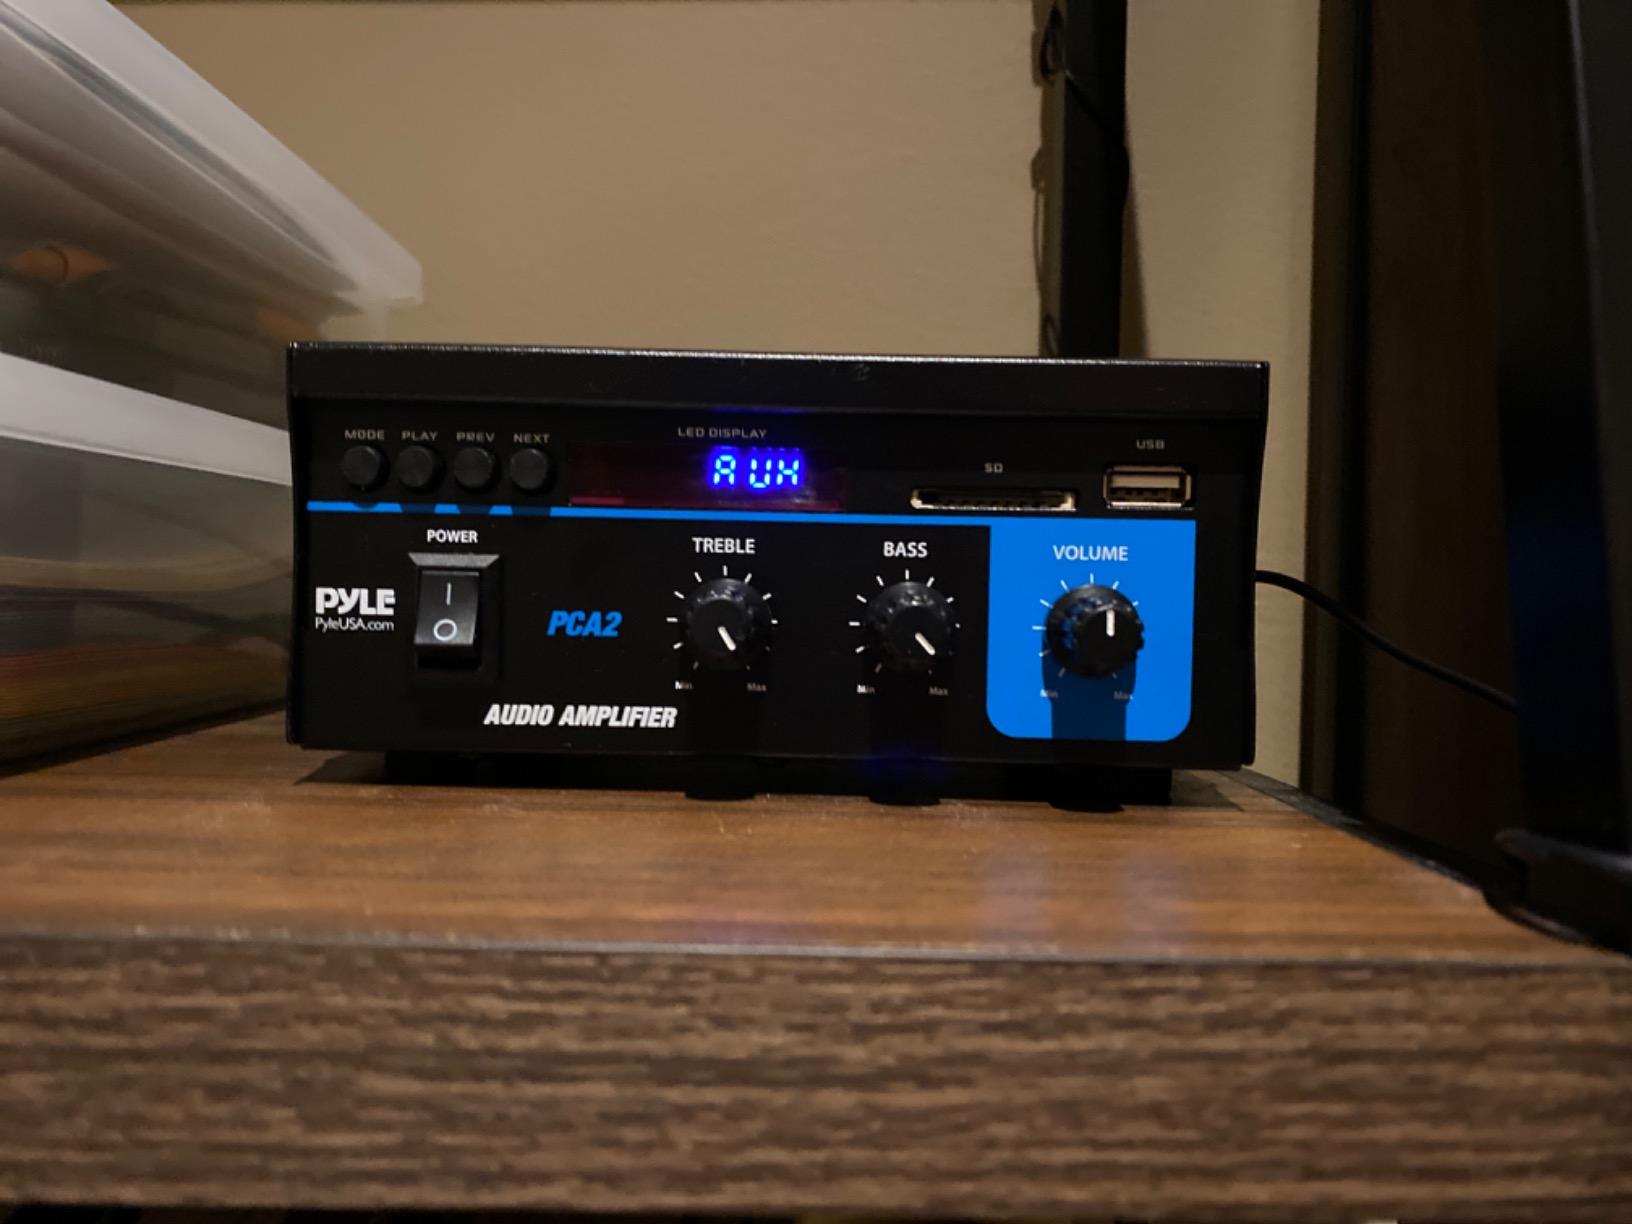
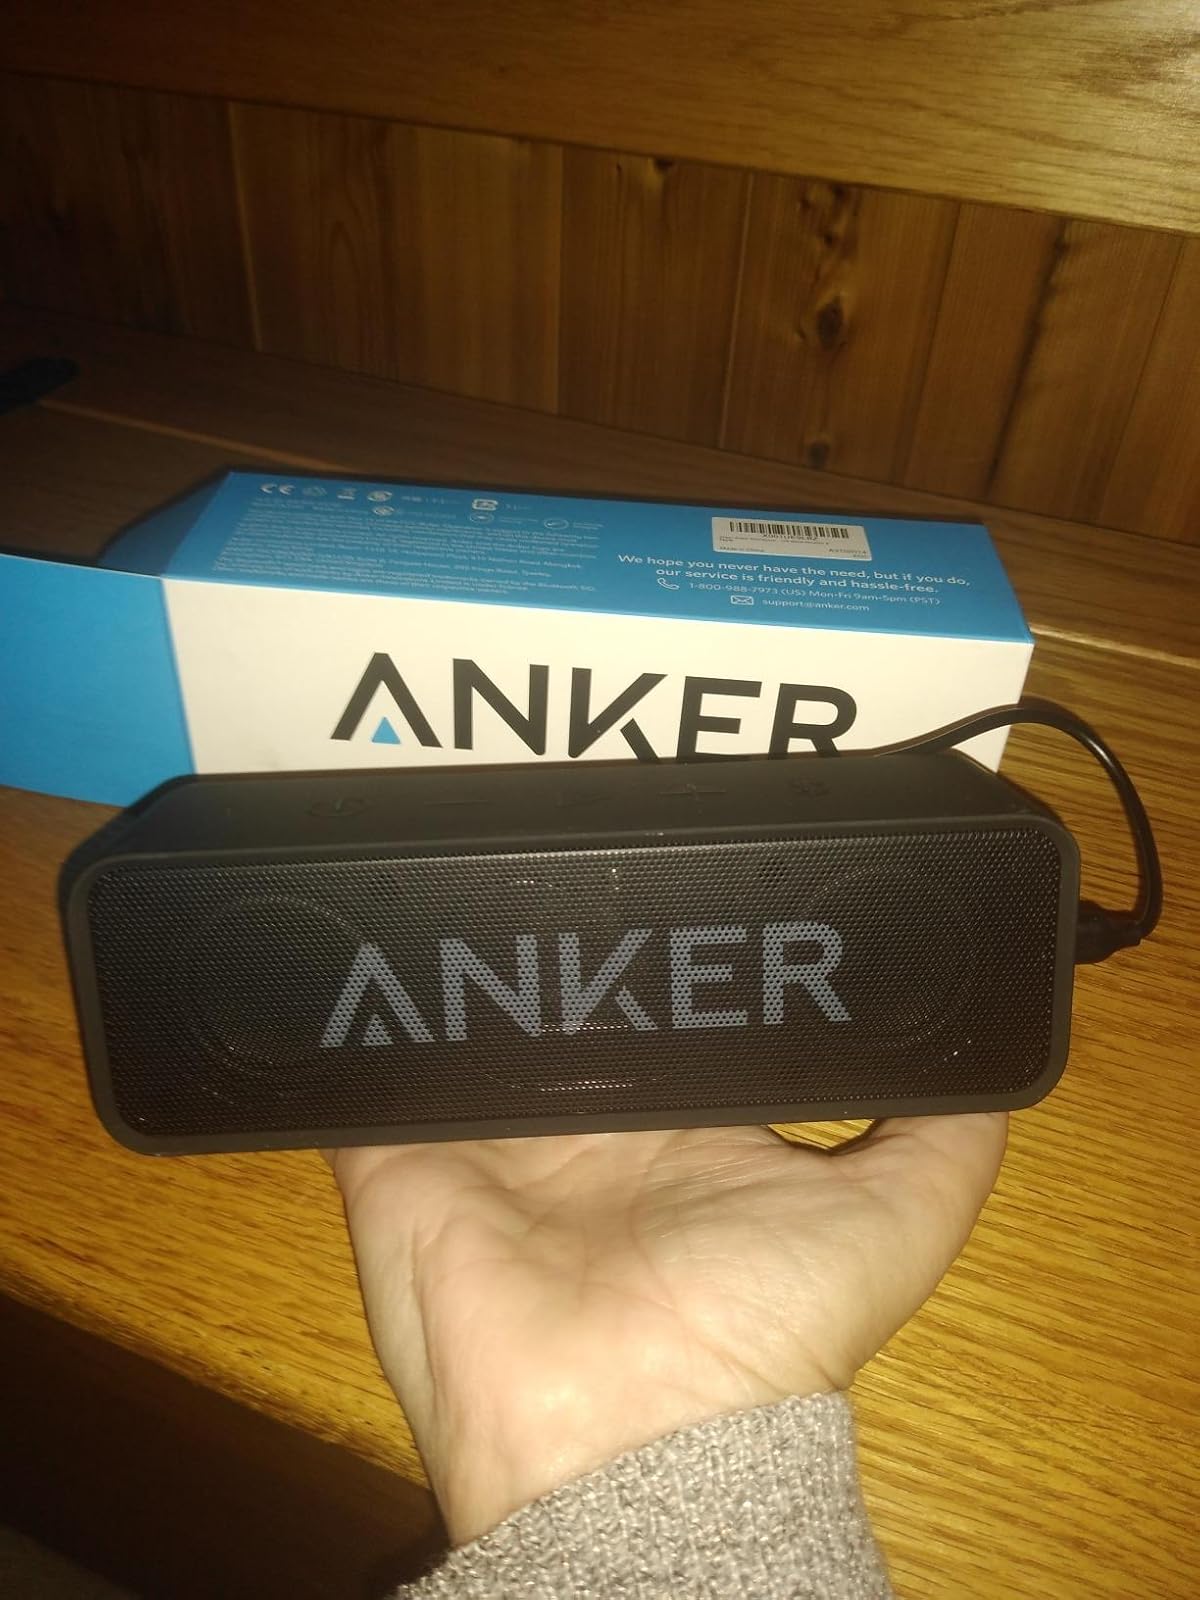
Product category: speaker
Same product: no